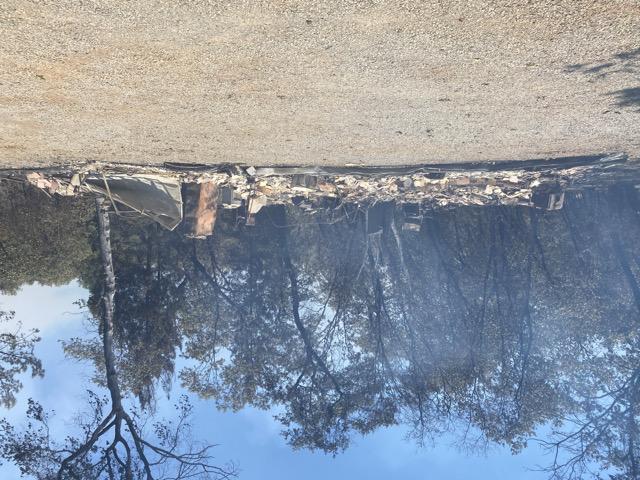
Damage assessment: destroyed